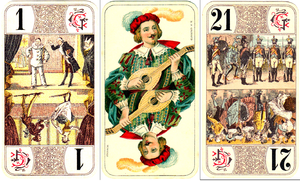
Un atout est une carte à jouer dont la valeur est supérieure à la normale dans un jeu de levées. Typiquement, l'intégralité d'une couleur est désignée comme atout ; ses cartes ont alors une valeur supérieure à toutes les cartes des autres couleurs.
Le tarot est un jeu de cartes à jouer utilisé à partir du milieu du XVᵉ siècle dans diverses parties de l'Europe comme le jeu italien tarocchini, le tarot français et le Königrufen autrichien, dont beaucoup sont encore joués aujourd'hui. À la fin du XVIIIᵉ siècle, certains jeux de tarot ont commencé à être utilisés pour faire de la divination via la lecture de cartes de tarot et de cartomancie conduisant à des jeux personnalisés développés à des fins occultes.
L'expression jeu de cartes désigne à la fois :
Le tarot ou tarot français est un jeu de cartes se pratiquant généralement à quatre joueurs, mais il existe des variantes pour trois et cinq joueurs.